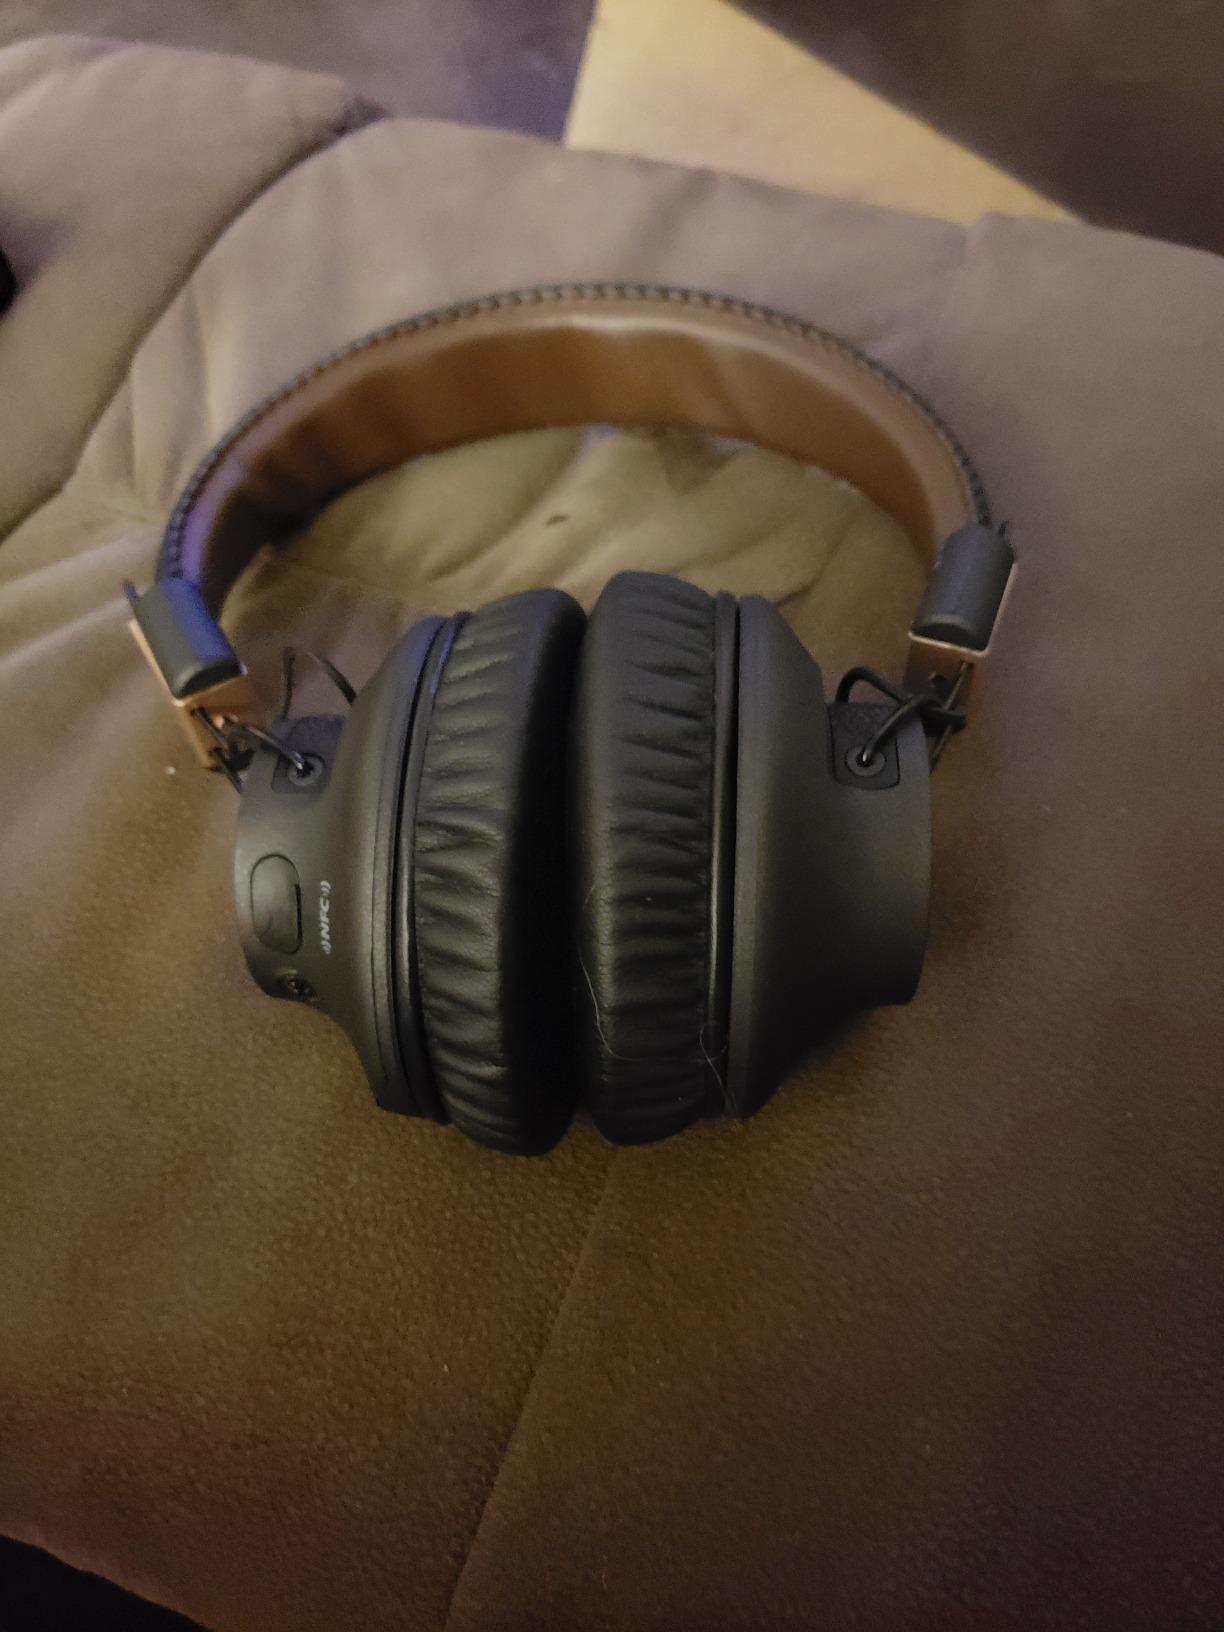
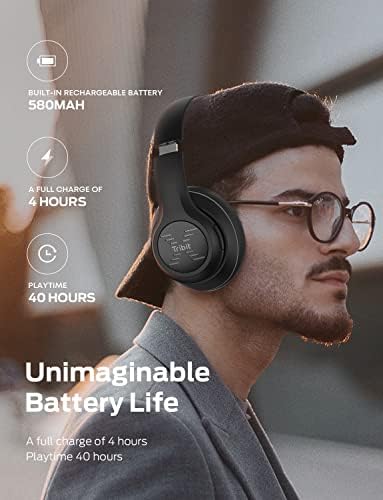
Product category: headphones
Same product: no